Adithya Varma

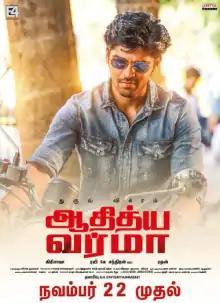
Theatrical release poster

Adithya Varma is a 2019 Indian Tamil-language romantic drama film directed by Gireeshaaya in his directorial debut and produced by Mukesh Mehta under E4 Entertainment. The film stars Dhruv Vikram in his acting debut and Banita Sandhu in her Tamil debut, while Priya Anand appears in a supporting role. A remake of the Telugu film "Arjun Reddy" (2017) directed by Sandeep Reddy Vanga, it follows Dhruv Vikram, as the titular character Adithya Varma, a wealthy and high-functioning alcoholic surgeon who has anger management problems. He pushes himself down a self-destructive path after the marriage of his girlfriend Meera; following which, the film focuses on his downfall and subsequent resurgence.